Émilie Ambre

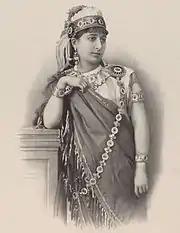
Ambre as Aida, Paris 1878

Colonel Mapleson, the impresario of Her Majesty's Theatre, recruited Ambre for his troupe's American tour which ran from November 1879 to March 1880. She appeared in New York, Philadelphia, Chicago, St. Louis, Detroit, and Cleveland with the company, reprising her roles in "La traviata" and "Aida" and also singing the title role in "Carmen" and Valentine in "Les Huguenots". She was accompanied on the tour by her lover Gaston de Beauplan (1849–1890). Gaston de Beauplan, whose full name was Amédée Gaston Ludovic Rousseau de Beauplan, was the son of Arthur de Beauplan and the grandson of Amédée de Beauplan, both of whom were playwrights and composers active in the musical and theatrical life of Paris. Through the intervention of Jules Simon, the French Interior Minister, he was employed as a functionary in the Interior Ministry and later promoted to the post of Director of Theatre Companies. However, his family considered him an irresponsible spendthrift and strongly disapproved of his "misalliance" with Ambre. At one point they brought an unsuccessful court case to have him declared mentally incompetent.